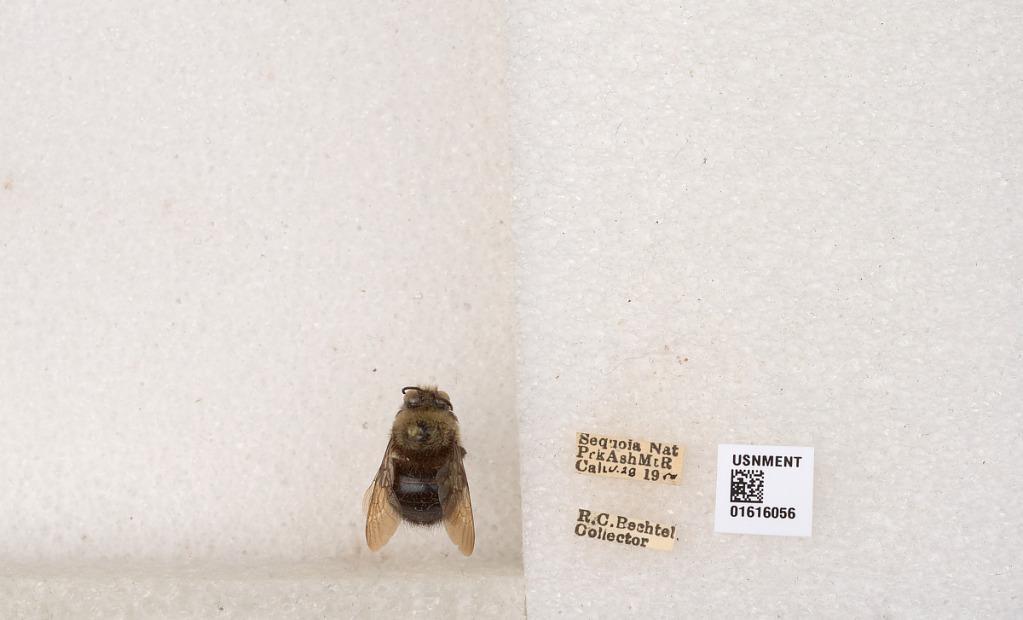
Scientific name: Xylocopa (Notoxylocopa) tabaniformis orpifex Smith
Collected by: R. Bechtel
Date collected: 1950-4-29
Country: United States
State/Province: California
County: Tulare
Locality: Sequoia National Park, Ash Mountain Road
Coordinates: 36.4875, -118.837